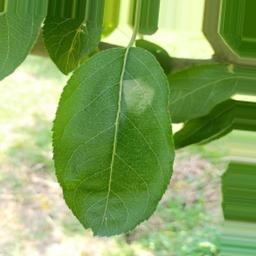
Label: Healthy